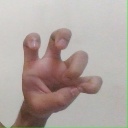
अक्षर: छ